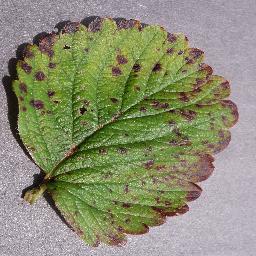
Label: Strawberry___Leaf_scorch